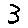
Label: 3